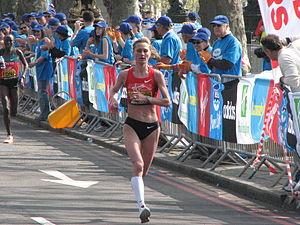
Le Marathon de Chicago de 2011 est la 34ᵉ édition du Marathon de Chicago, aux États-Unis, qui a eu lieu le dimanche 9 octobre 2011. C'est le quatrième des World Marathon Majors à avoir lieu en 2011 après le Marathon de Boston, le Marathon de Londres et le Marathon de Berlin. Le Kényan Moses Mosop remporte la course masculine avec un temps de 2 h 5 min 37 s et signe un nouveau record de l'épreuve. La Russe Liliya Shobukhova s'impose chez les femmes en 2 h 18 min 20 s, nouveau record de Russie. Ce record est annulé le 29 avril 2014.
Liliya Shobukhova est une athlète russe spécialiste du demi-fond et du fond.